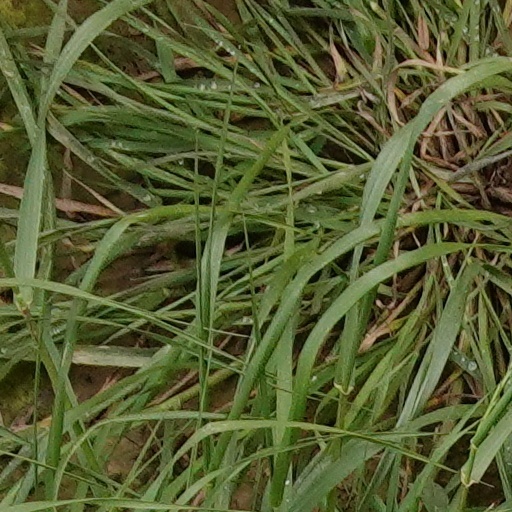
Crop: wheat